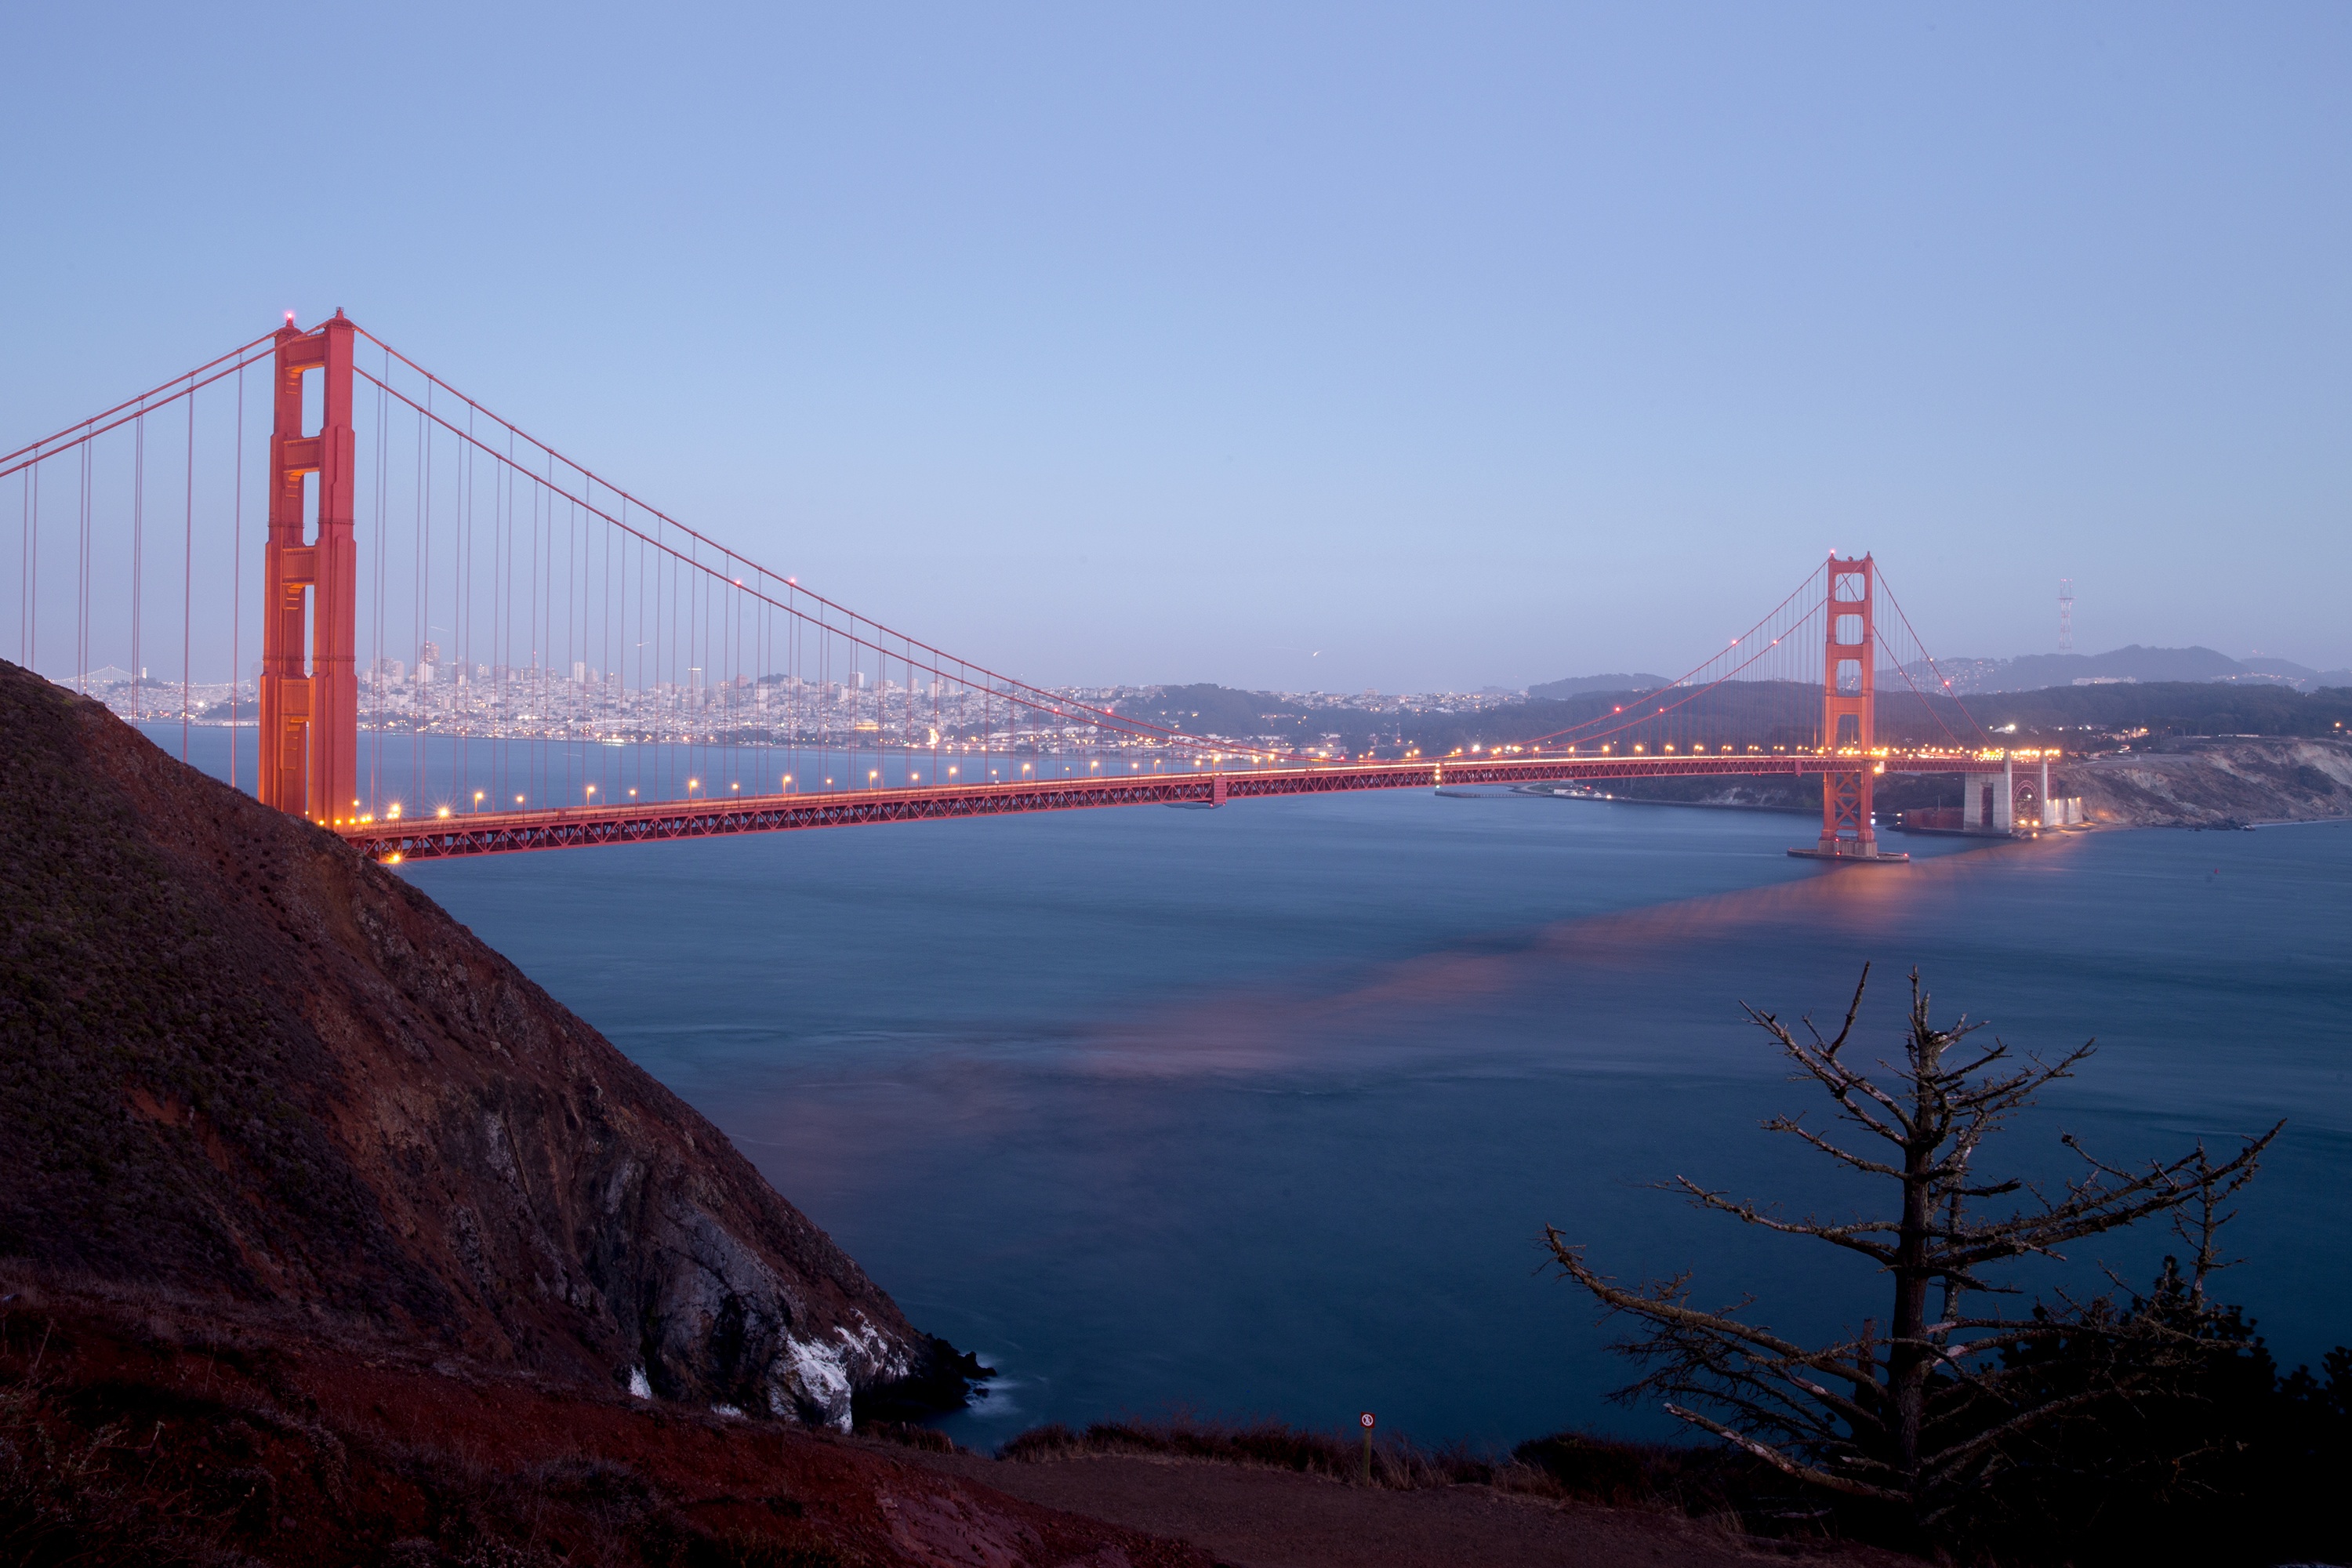
sea, bridge, dawn, river, dusk, evening, reflection, tower, bay, landmark, nonbuilding structure